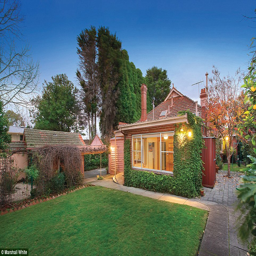
with anelegant sitting room , formal dining , and a spacious kitchen , theunique home was valued at $3.4 million